Marine protists

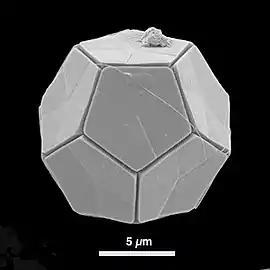
The fossil coccolithophore "Braarudosphaera bigelowii" has an unusual shell with a regular dodecahedral structure about 10 micrometers across.

Dinoflagellates are usually positioned as part of the algae group, and form a phylum of unicellular flagellates with about 2,000 marine species. The name comes from the Greek "dinos" meaning "whirling" and the Latin "flagellum" meaning a "whip" or "lash". This refers to the two whip-like attachments (flagella) used for forward movement. Most dinoflagellates are protected with red-brown, cellulose armour. Like other phytoplankton, dinoflagellates are r-strategists which under right conditions can bloom and create red tides. Excavates may be the most basal flagellate lineage.